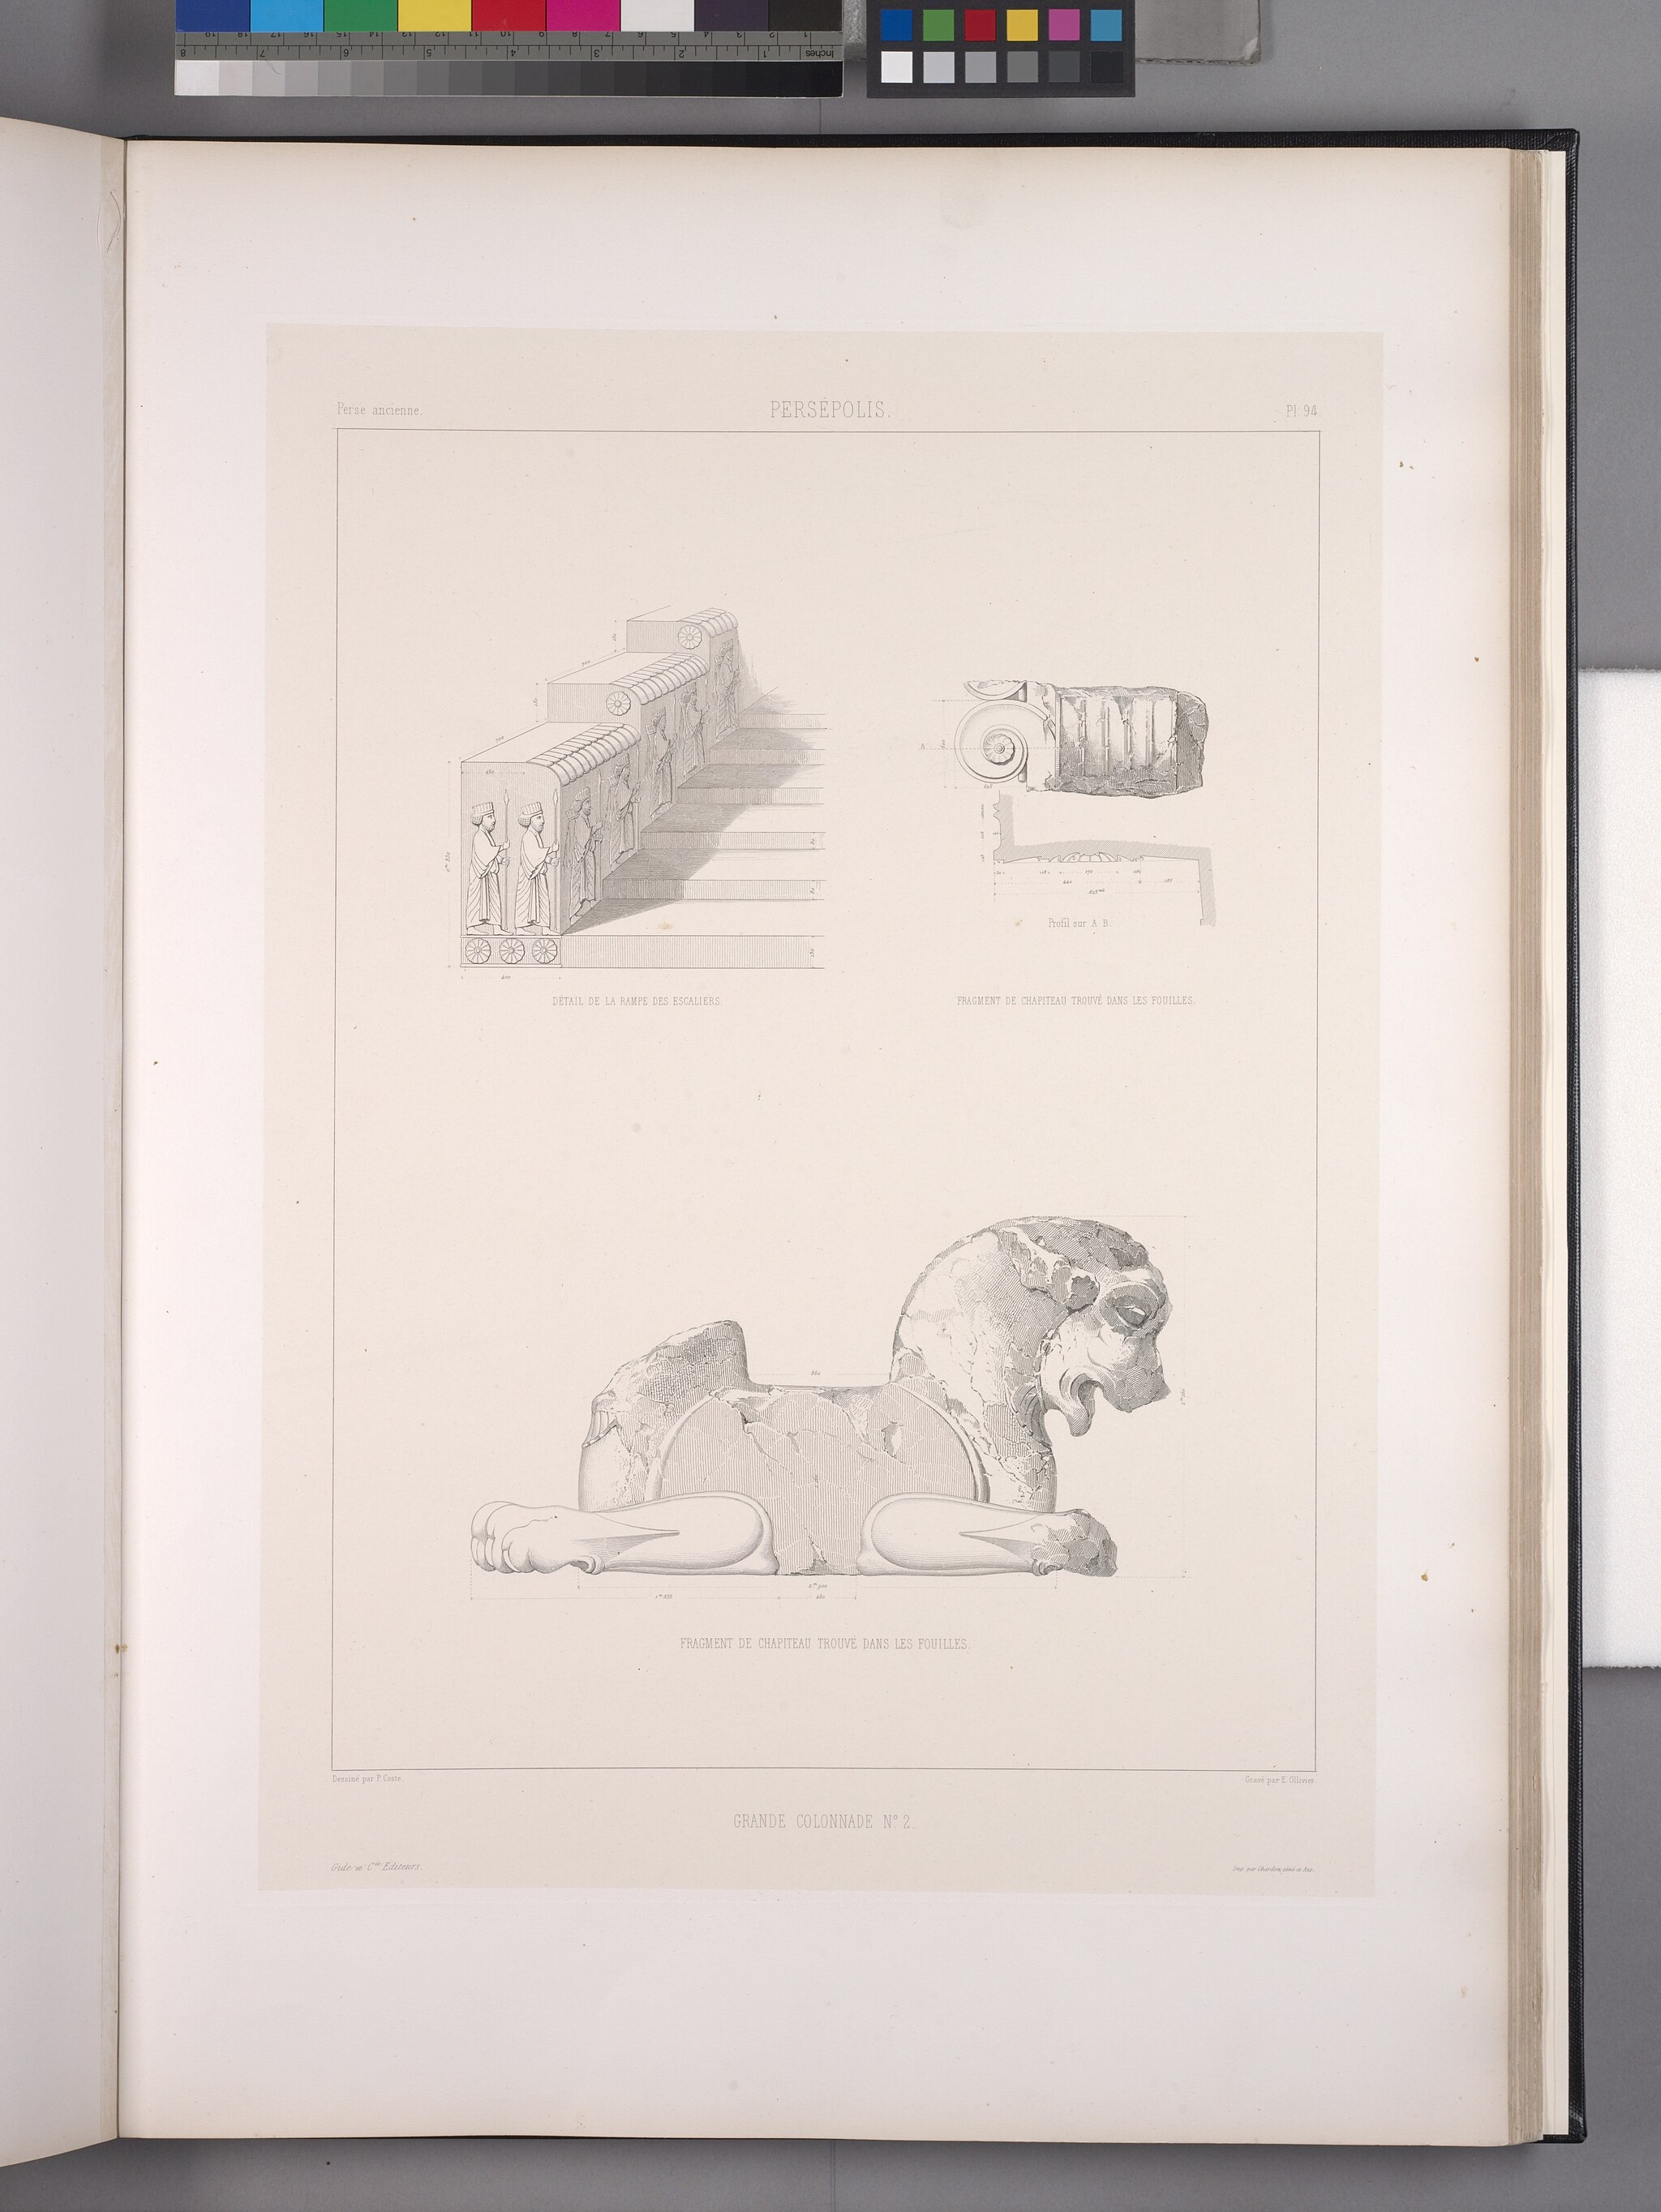
Title: Persépolis. Palais no. 2. Détails de rampe et de chapiteaux (NYPL b12482496-1542806)
Description: Persépolis. Palais no. 2. Détails de rampe et de chapiteaux
Date: 1851
Categories: Images uploaded by Fæ, PD-old-100-expired, PD-scan (PD-old-auto-expired), Images from the New York Public Library, CC-PD-Mark, Media needing category review as of 28 October 2016, NYPL General Research Division, Persepolis in the 19th century, Voyage en Perse, PD-old missing SDC copyright status, Illustrations of Apadana of Persepolis, Illustrations of Persepolis